Geronimo, Texas

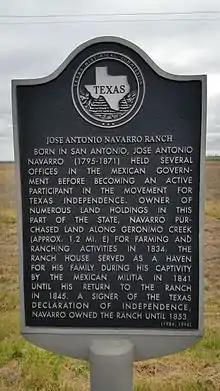
Navarro Ranch Texas Historical Marker south of Geronimo

Geronimo is an unincorporated community and census-designated place (CDP) in Guadalupe County, Texas, United States. The population was 1,097 at the 2020 census, up from 1,032 at the 2010 census. It is part of the San Antonio Metropolitan Statistical Area.